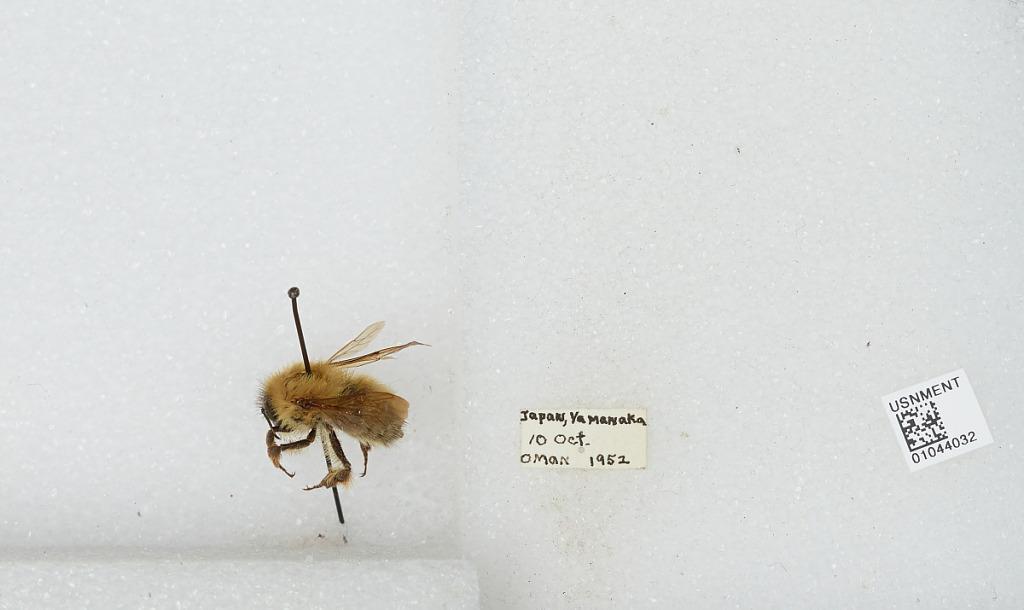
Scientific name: Bombus sp.
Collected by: Oman
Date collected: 1952-10-10
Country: Japan
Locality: Yamanaka